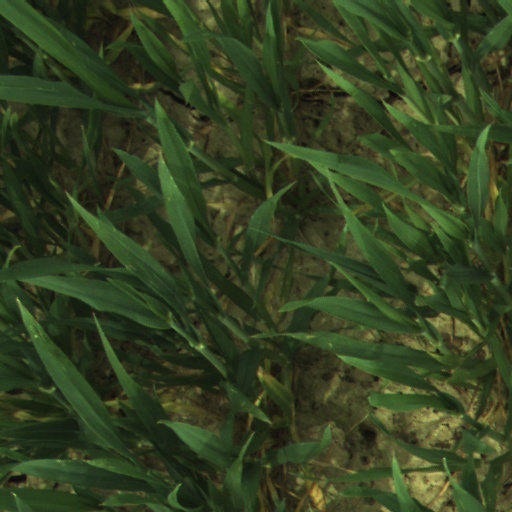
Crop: wheat